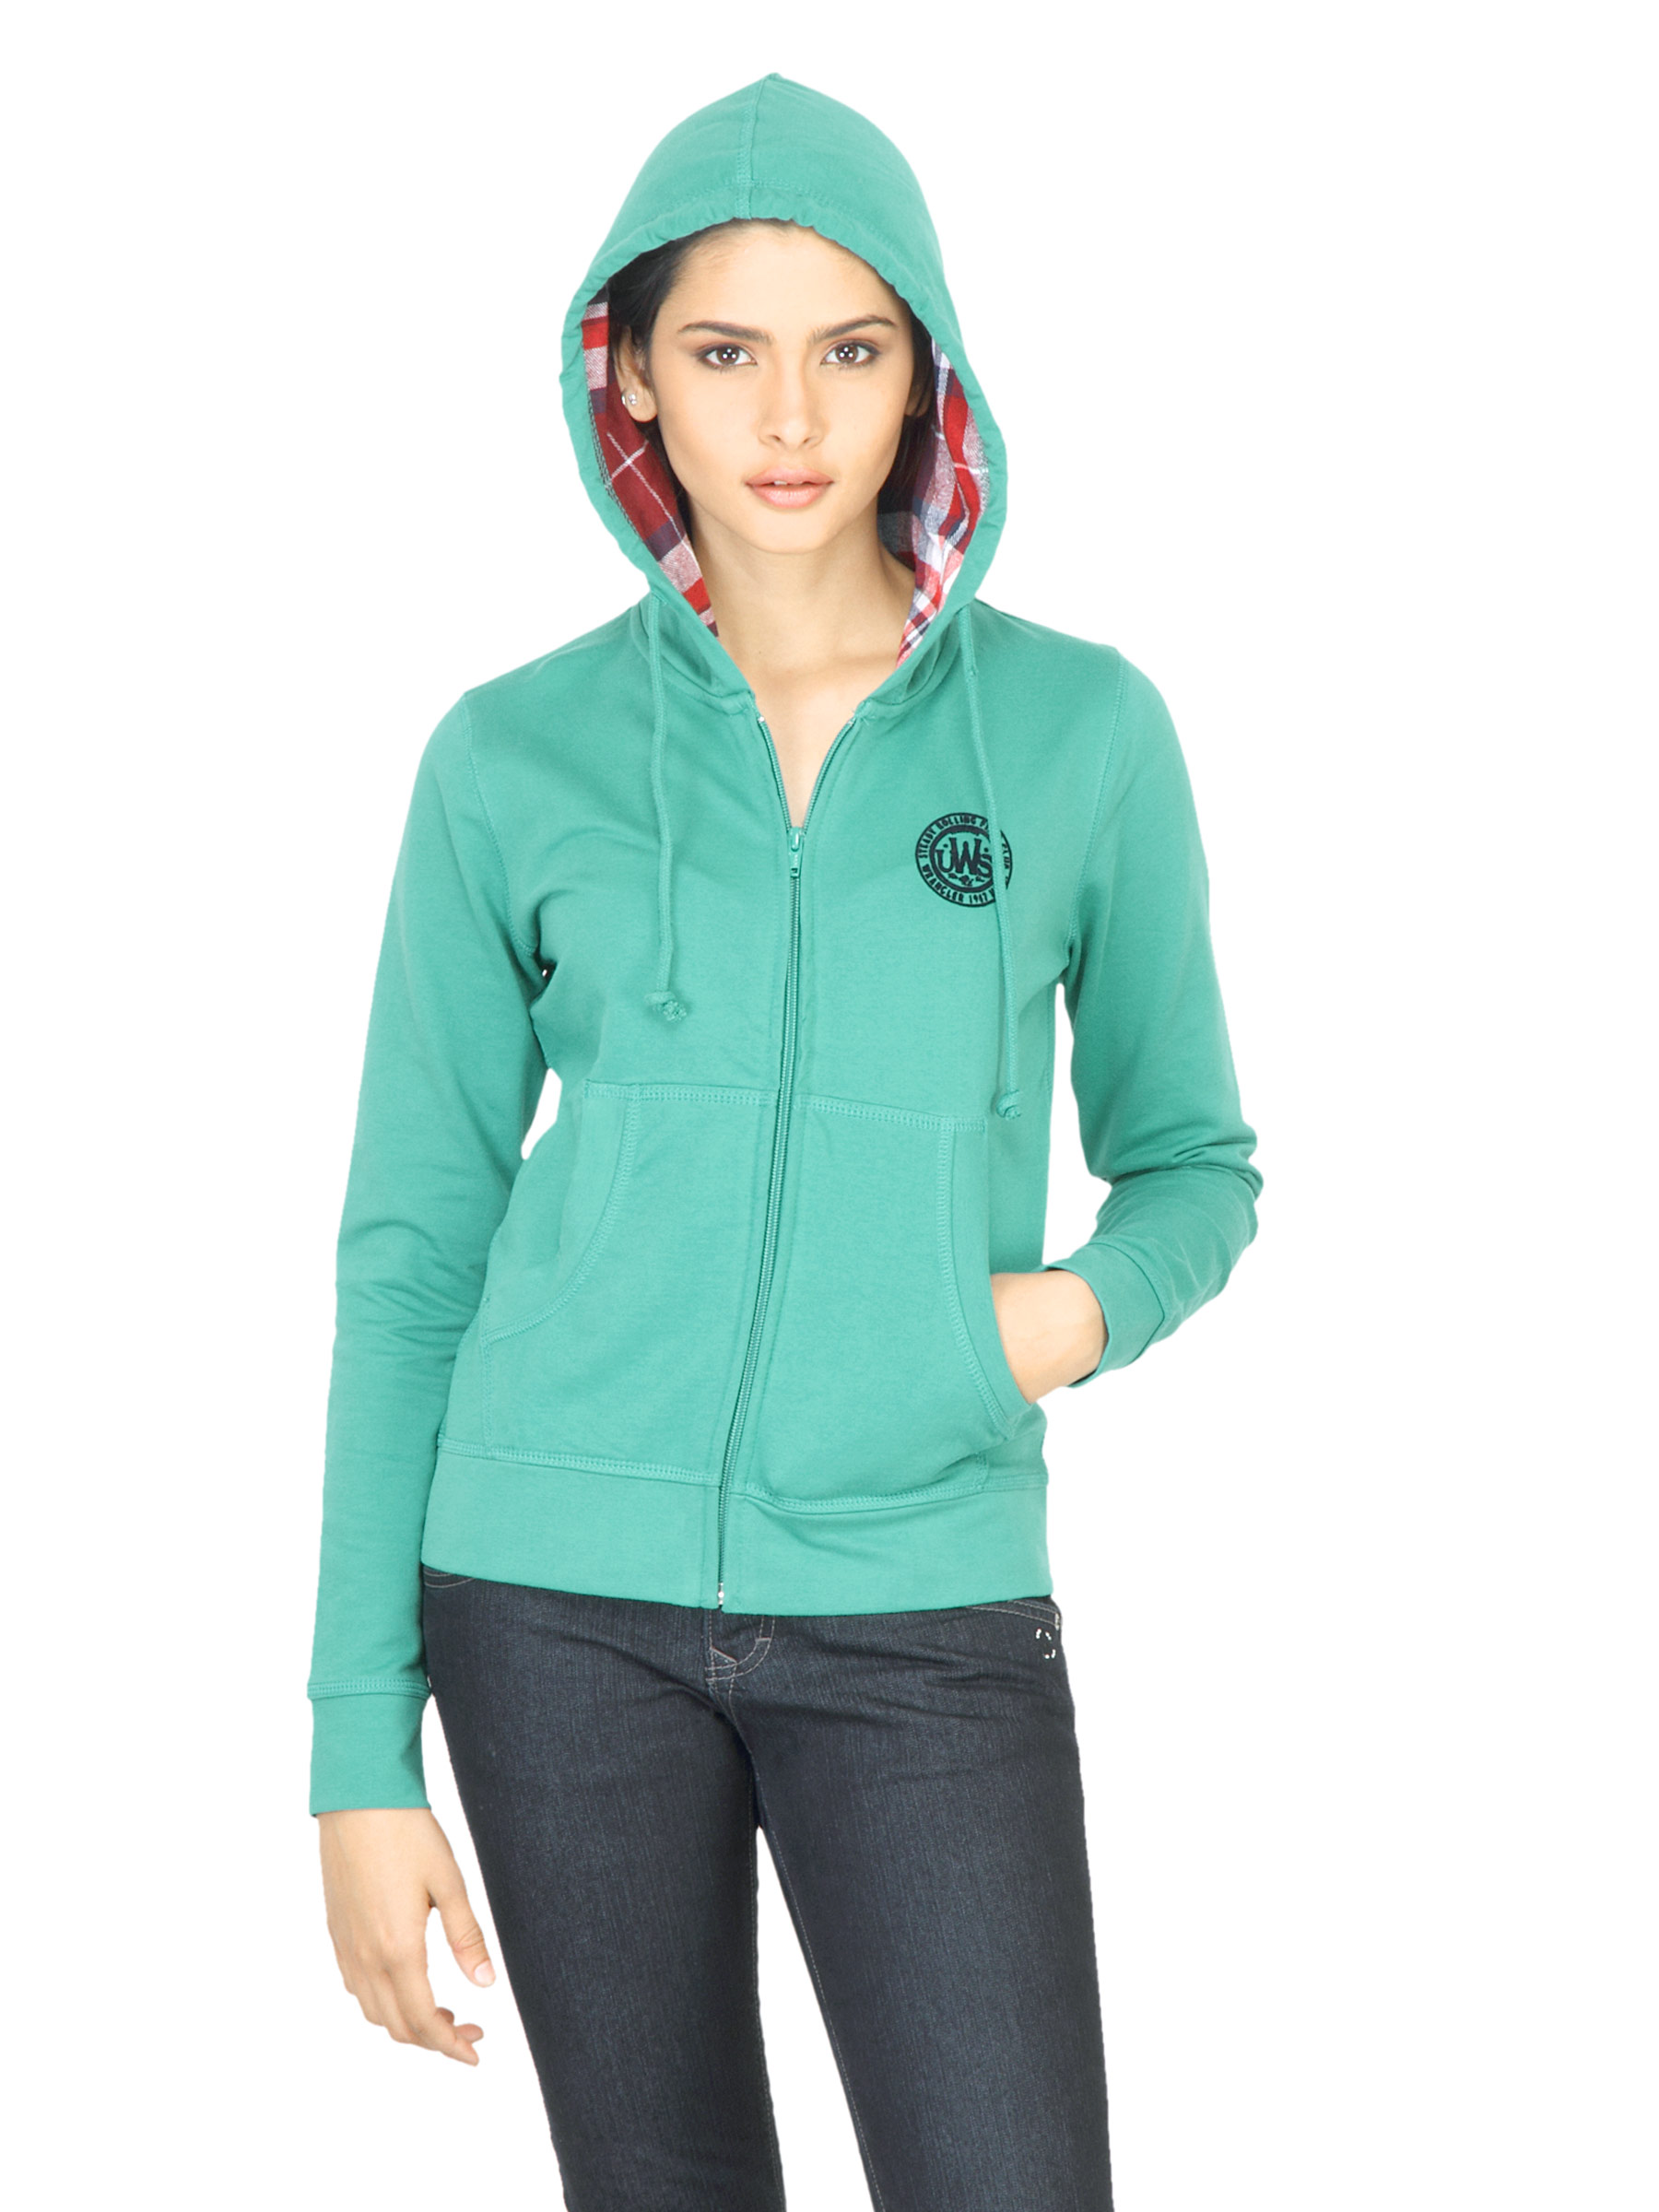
Wrangler Women Green Sweatshirt
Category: Apparel / Topwear / Sweatshirts
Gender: Women
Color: Green
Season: Fall 2011
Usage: Casual